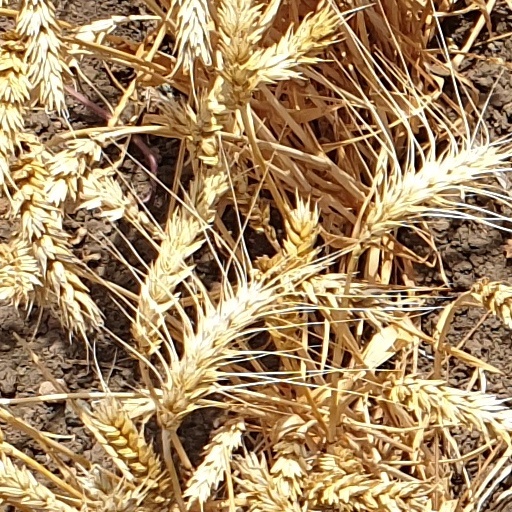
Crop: wheat